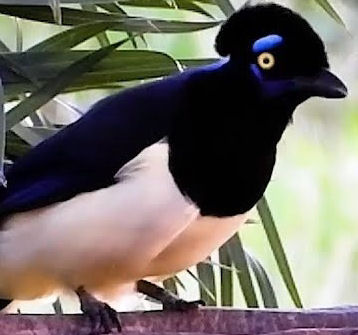
Species: PLUSH CRESTED JAY
Scientific name: CYANOCORAX CHRYSOPS
ImageNet parent category: jay